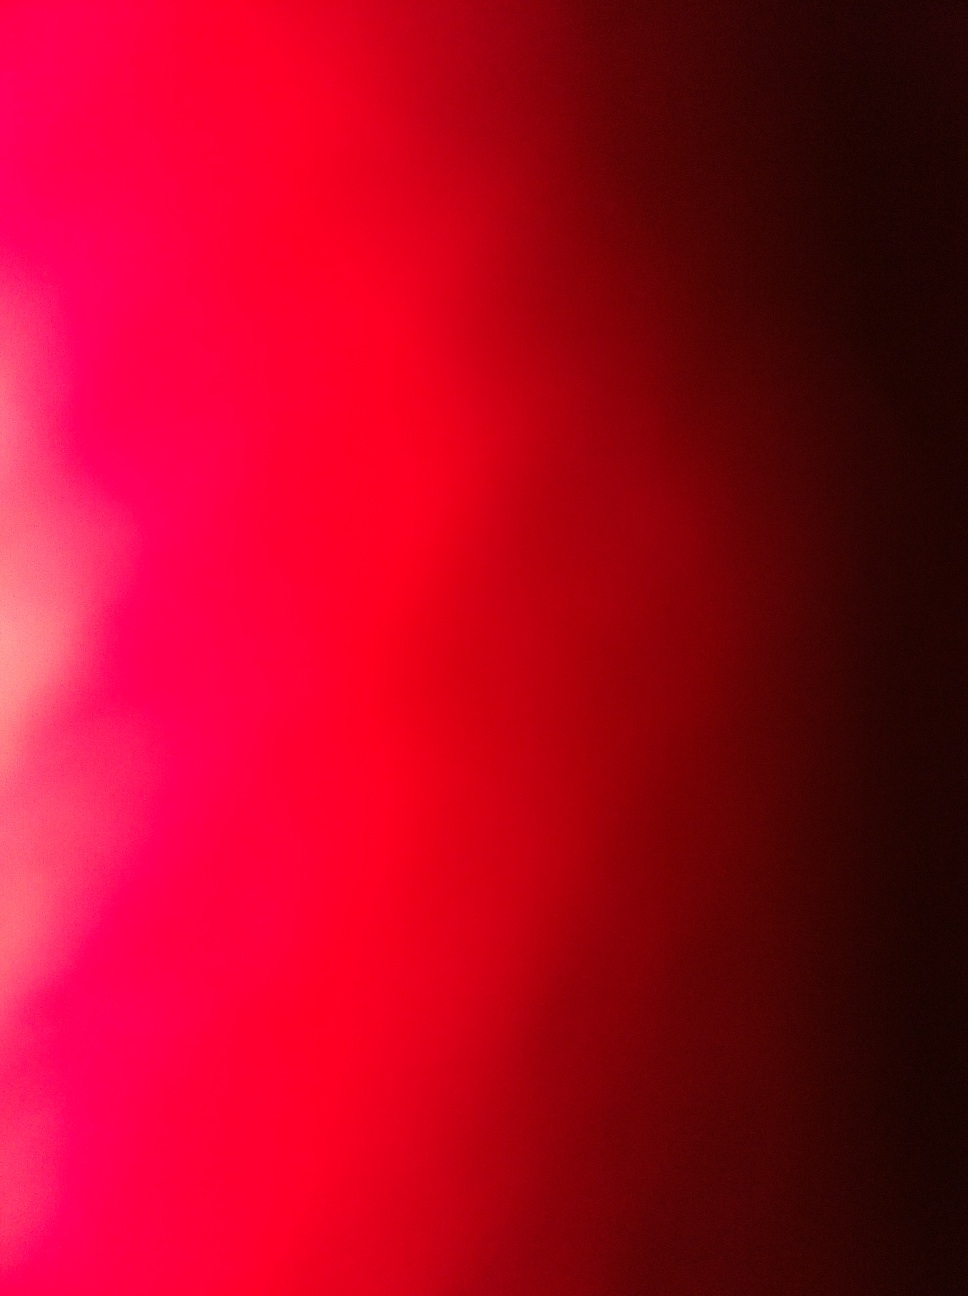Question: What causes my dings?
Answer: unanswerable